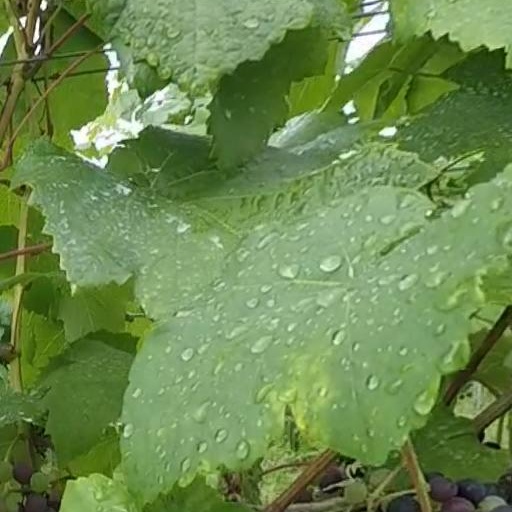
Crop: grape